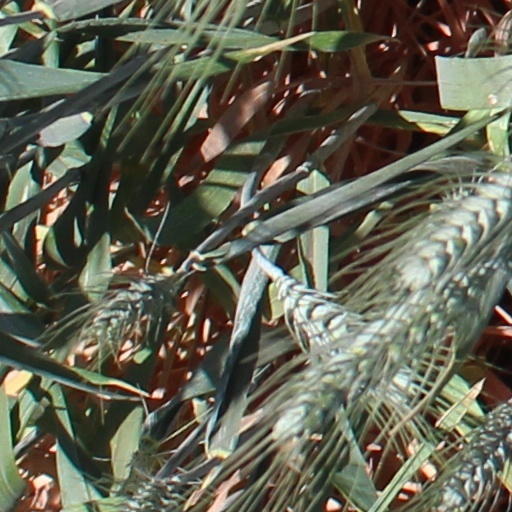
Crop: wheat